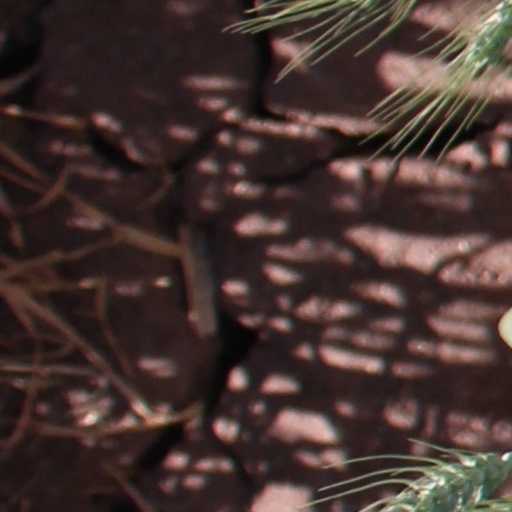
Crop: wheat